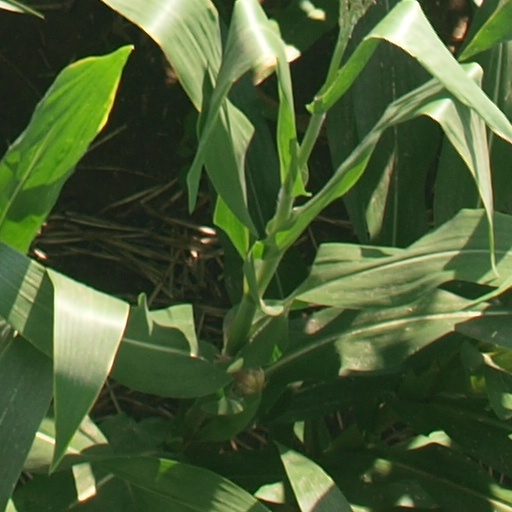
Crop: maize; corn